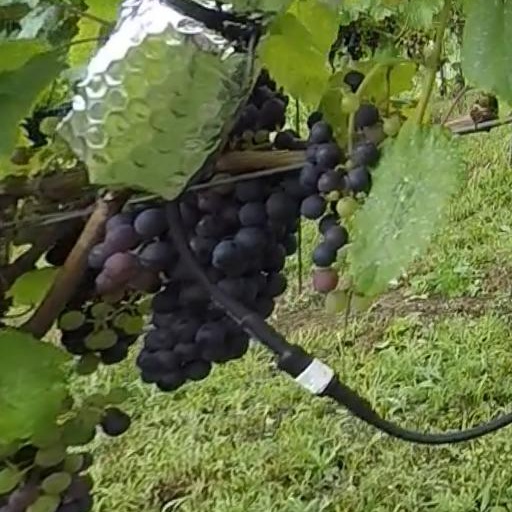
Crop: grape